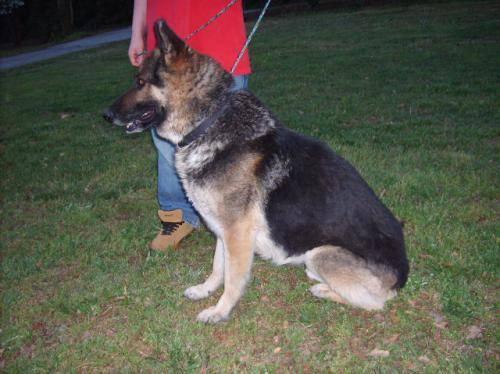
dog